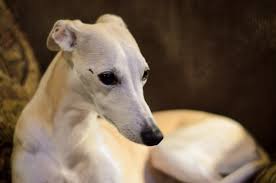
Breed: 234-n000065-whippet